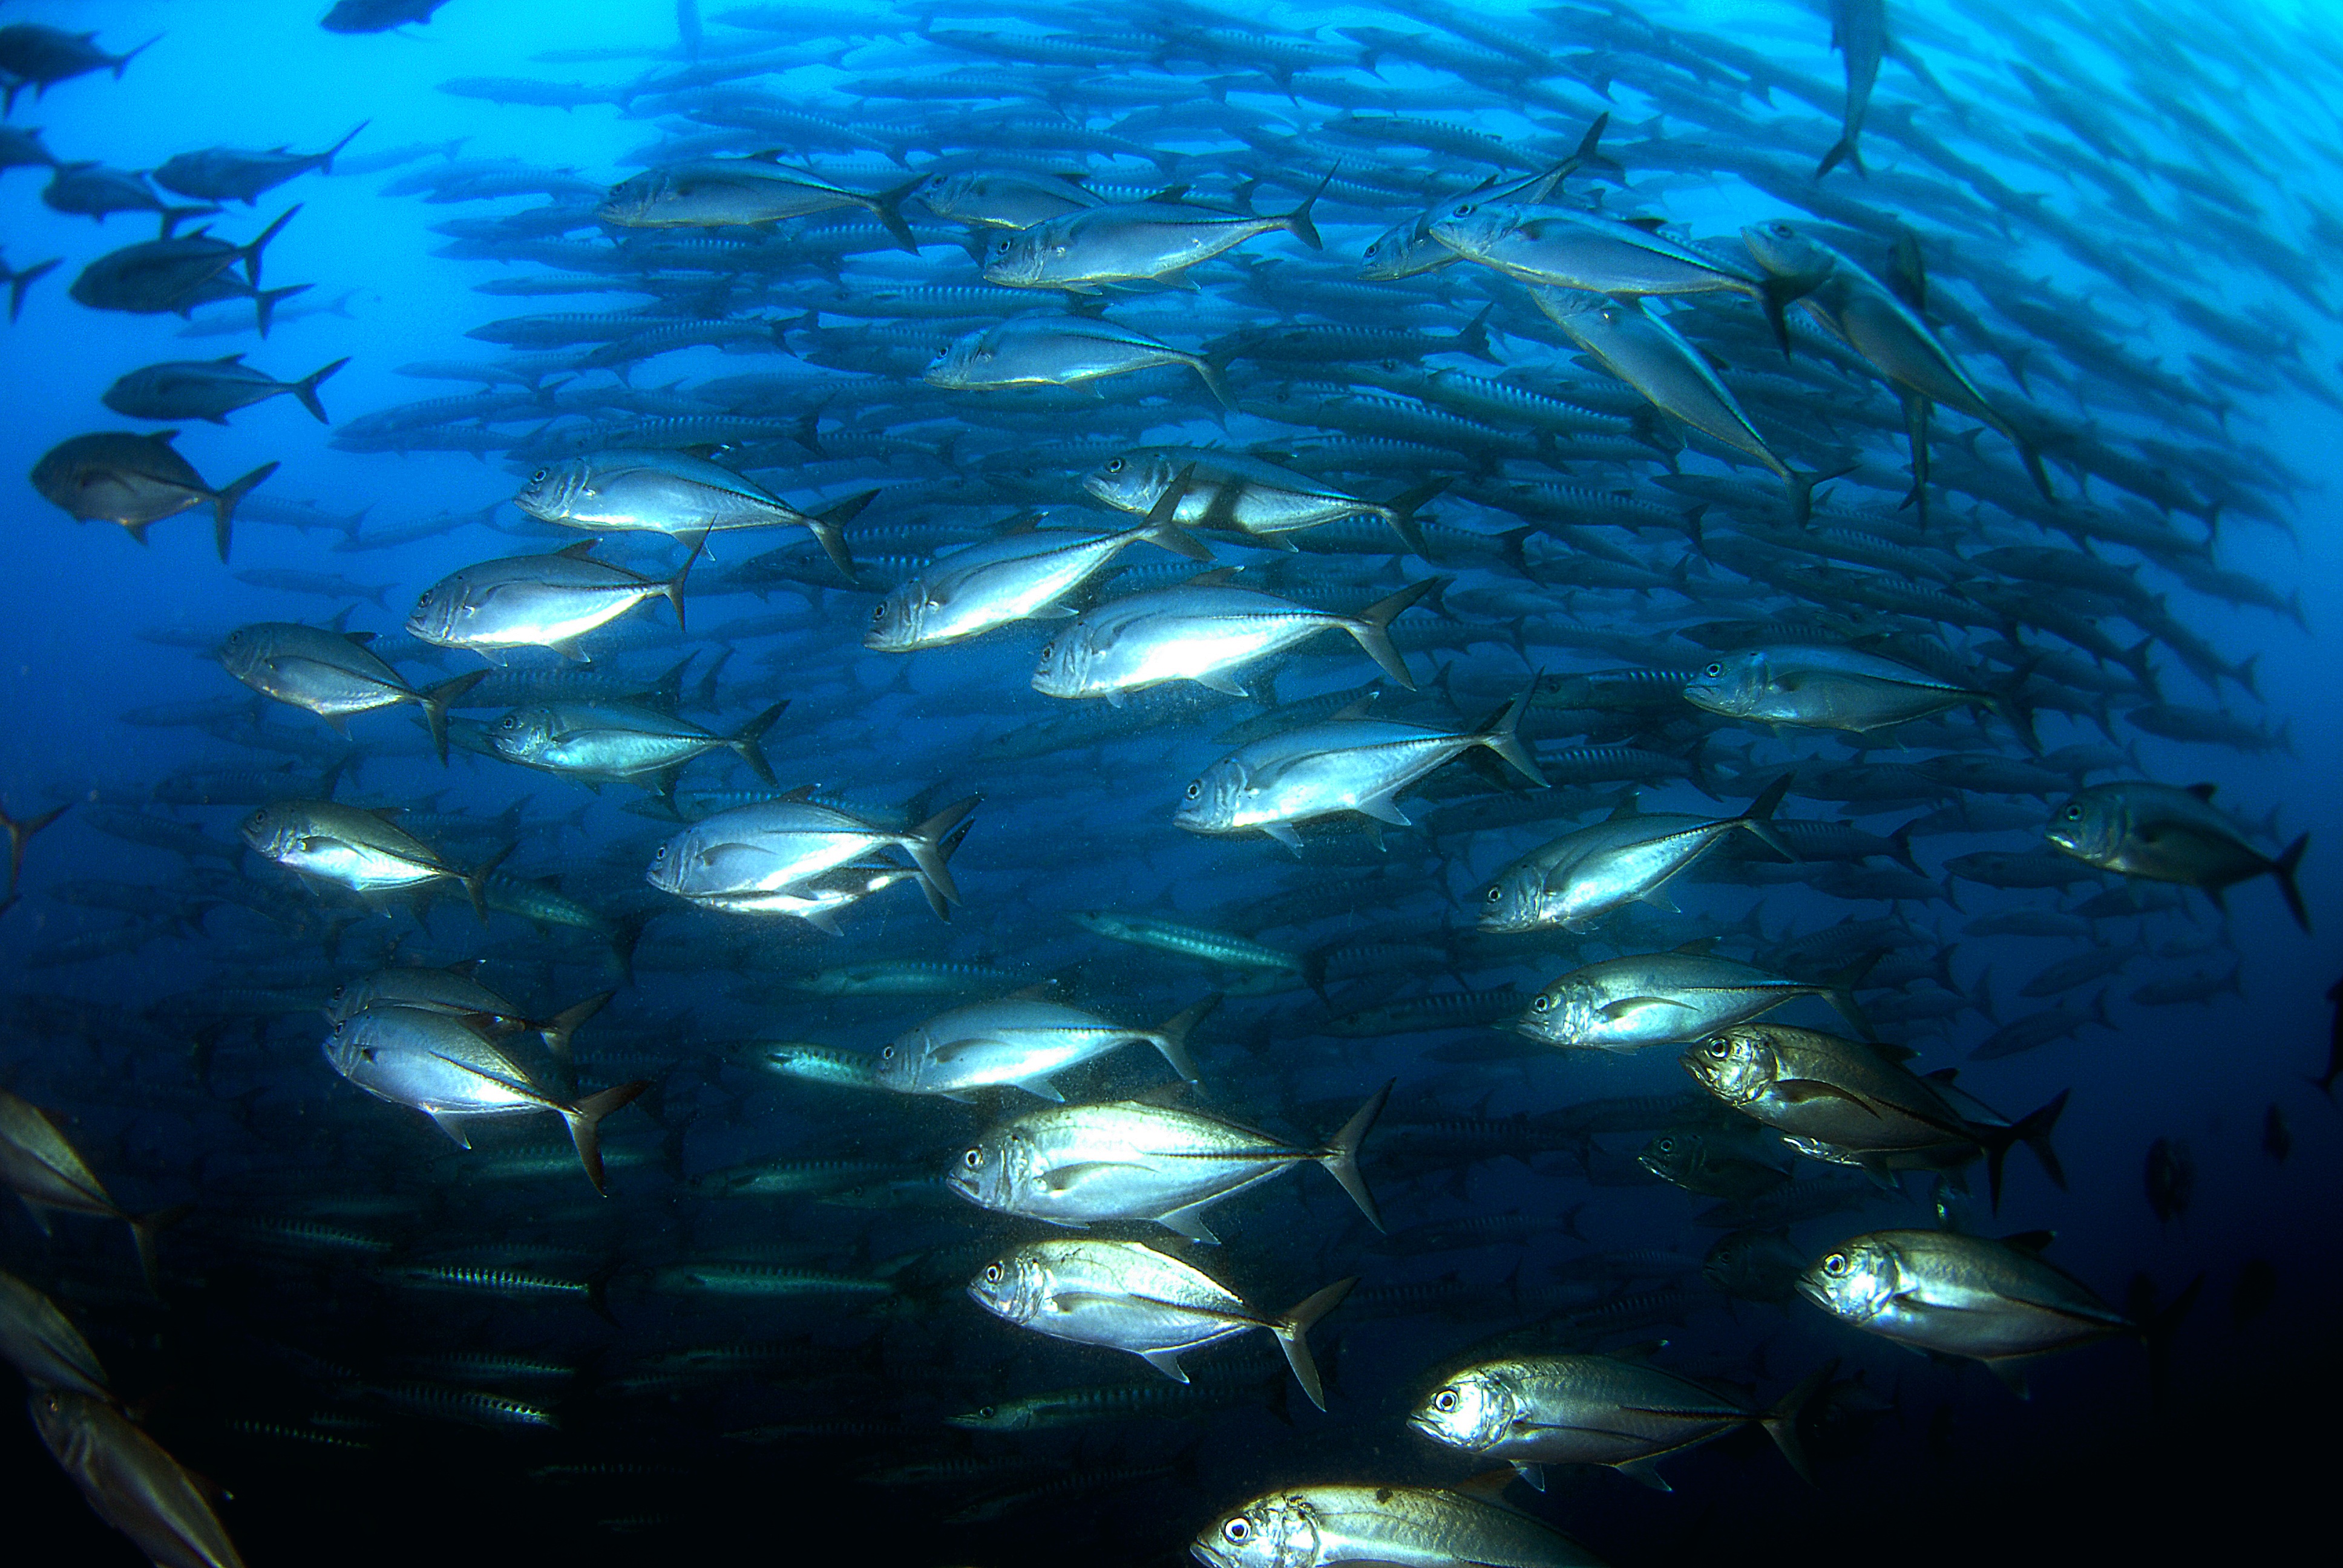
sea, ocean, diving, underwater, biology, fish, coral reef, reef, scuba, marine biology, coral reef fish, deep sea fish